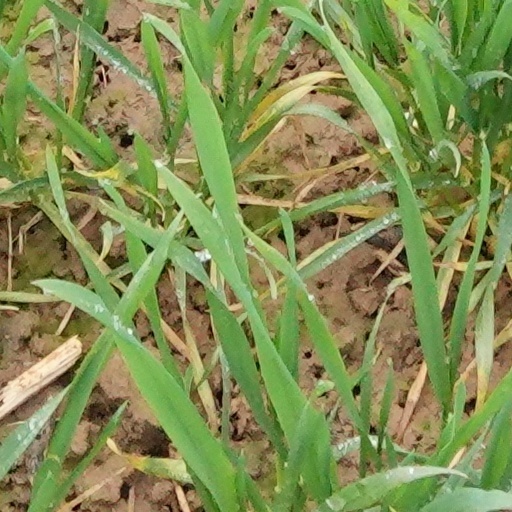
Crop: wheat